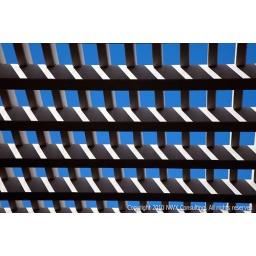
This was actually the covering over our hotel waiting area. The sky was a perfect blue